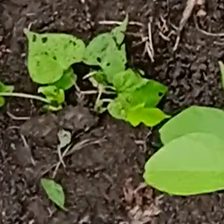
Weed species: Obscure_morning _glory(Ipomoea obscura)